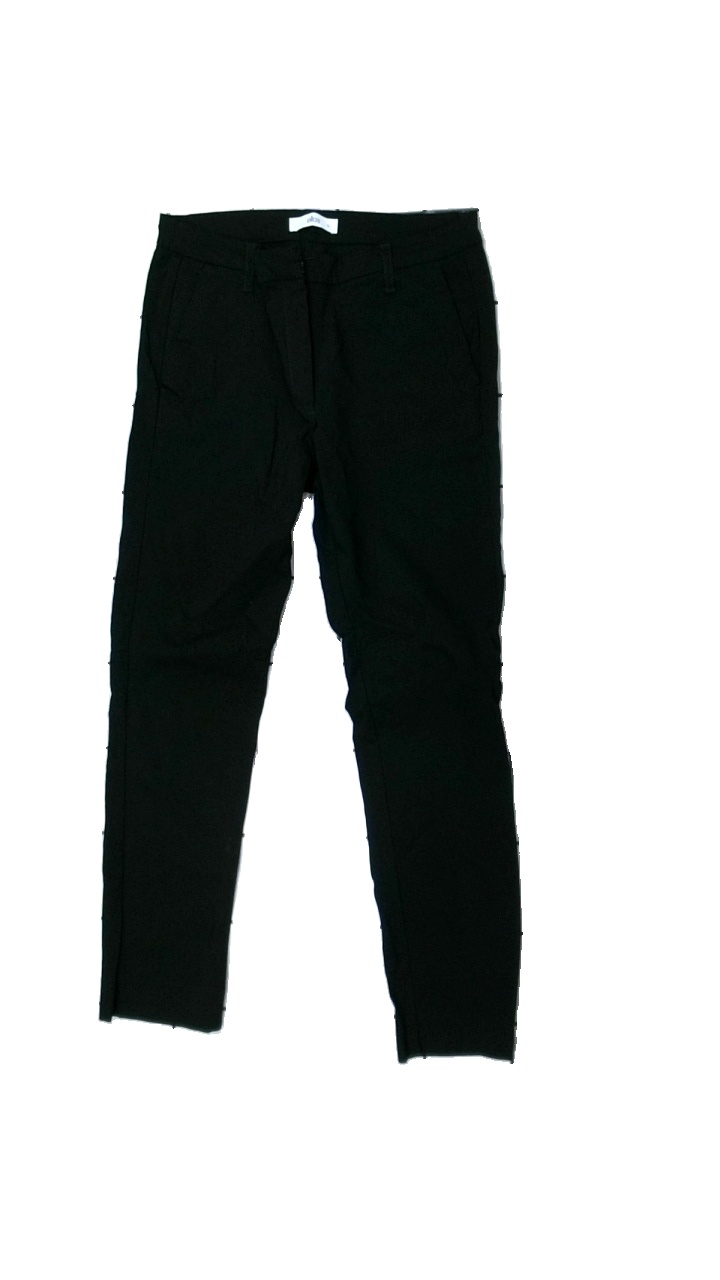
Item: Trousers (Ladies)
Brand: Ellos
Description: black tight trousers
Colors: Black
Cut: Tight
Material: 55% Viscose 45% Nylon
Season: All
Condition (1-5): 2
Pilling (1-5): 5
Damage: damaged elastene
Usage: Export
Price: <50